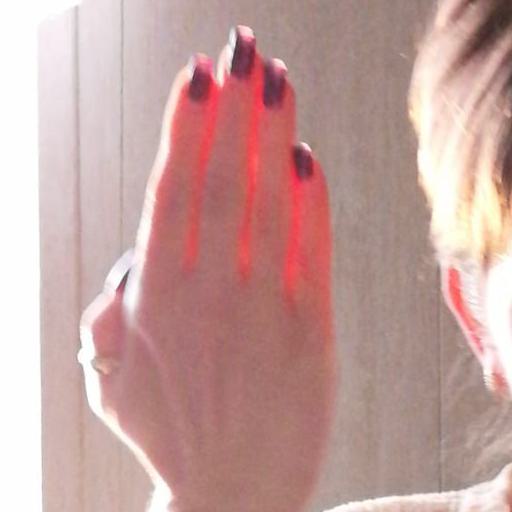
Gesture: stop_inverted